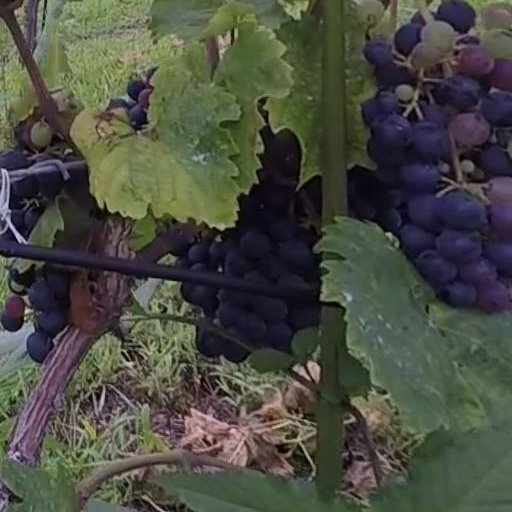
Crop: grape